Denny Hill and Liz Hill

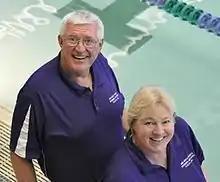
Coaches Denny and Liz Hill

Dennis "Denny" Hill is a hall-of-fame swim coach who coached at Pioneer High School (Ann Arbor, Michigan) for 46 years (1969-2014 Men's Head Coach and 1973-2010 Women's Head Coach). During this tenure as coach, Pioneer High School won 31 Michigan High School State Swim Championships (15 for the men and 16 for the women) and 9 National Dual Meet (Power Points) Championships. The combined teams' overall dual meet record was 1011-128-2 (567-90 for the men and 444-38-2 for the women. The swim program produced 245 National Interscholastic Swim Coaches Association (NISCA) All-American Swimmers for a total of 862 All-American awards. Denny's wife, Elizabeth Hill began coaching with him in 1983 and became co-head coach of the Pioneer men's and women's swim teams in 2005. They both retired from coaching the women's team in 2010 and the men's team in 2014.